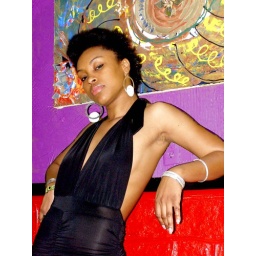
empress in black dress